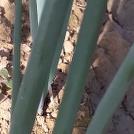
Crop: Onion
Condition: healthy-leaf